Invasion of Lingayen Gulf

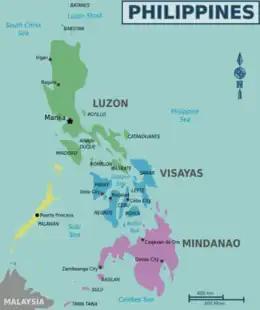
Islands of the Philippines

From 3–9 January 1945, the ships of Admiral Oldendorf's invasion force took a lengthy circuitous route through the previously captured islands of Leyte Gulf in the Southeast of the Philippines, shown in blue as the Eastern Visayas in the map at left, and West, South of the Southern Visayas through the Suriago Strait and the Bohol Sea. Then heading north and following the Western coastlines of the Western Philippine Islands of Negros, Panay, and Mindoro (In green), shown at left in the map, the forward staged ships of Admiral Oldendorf's naval invasion force headed for the mouth of Lingayen Gulf on the Island of Luzon, shown to the immediate left of Bagaio. From the mouth of the Gulf, two vertical channels would be swept of mines by the minesweepers, one for landing areas terminating at the base of the Gulf, west on the beach of Lingayen, and one for landing areas terminating east at the town of San Fabian. The narrow base of the roughly rectangular Lingayen Gulf provided a relatively small landing area, only 25–30 miles wide, but its assault forces needed to take only a 100-mile overland route South to reach Luzon's capital city of Manila, shown clearly at left.